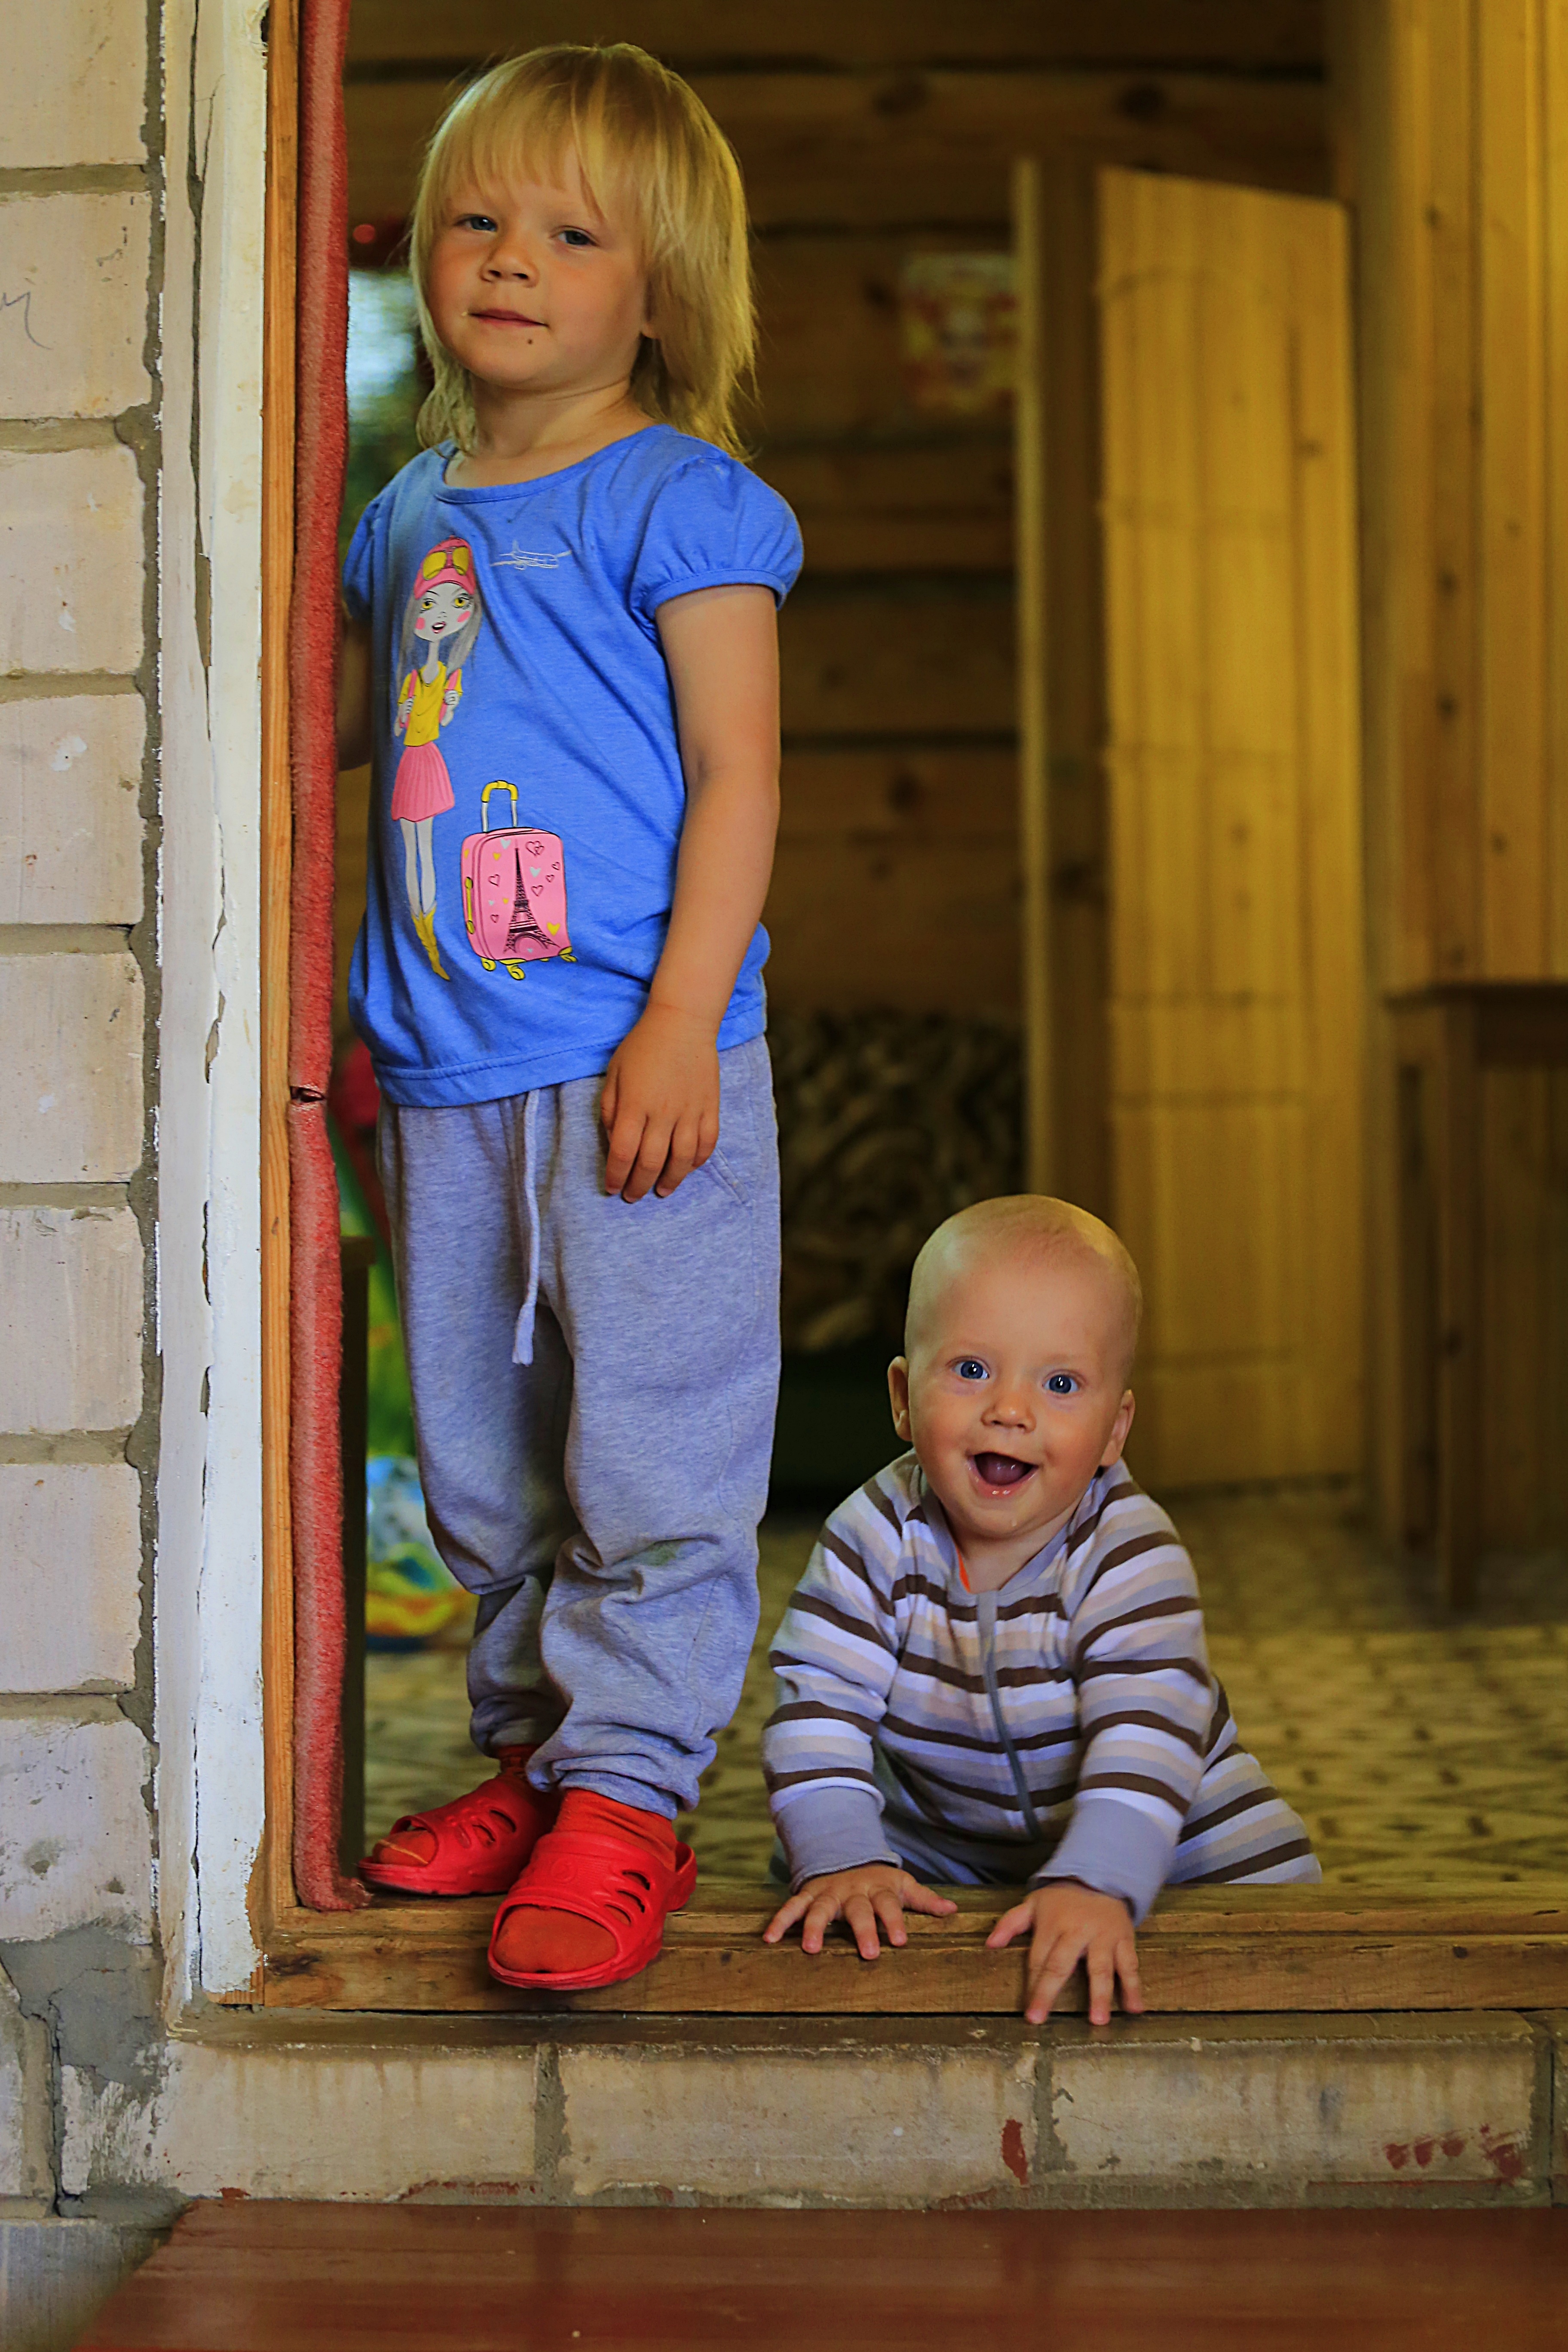
person, people, play, boy, cute, male, standing, sitting, communication, child, two, friendship, family, kids, friends, infant, toddler, joy, russia, figures, emotions, surprise, brother, warm communication, boy and girl, brother and sister, nikita and lease, russian children, human positions